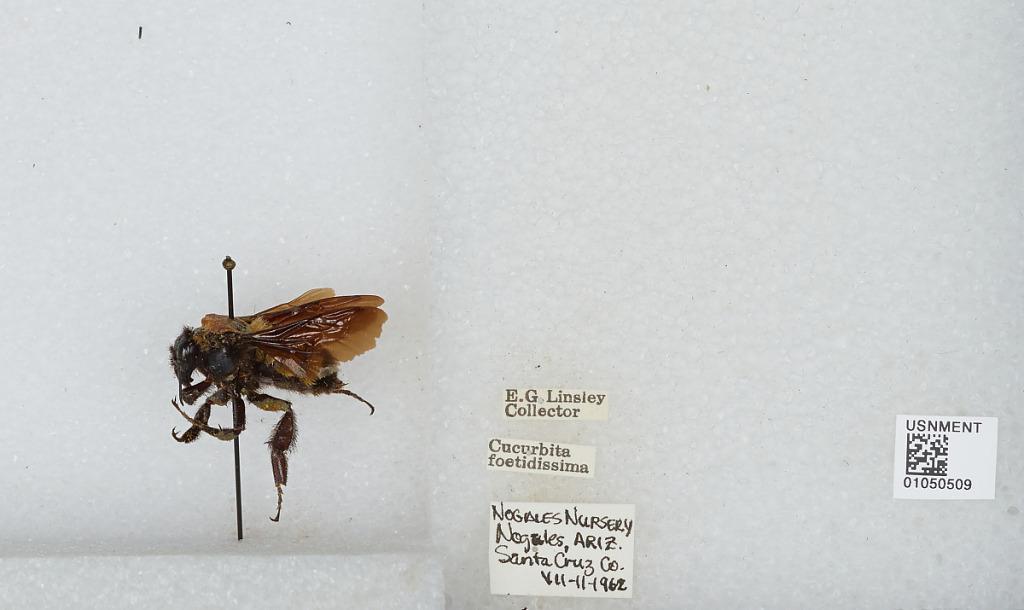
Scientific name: Bombus sp.
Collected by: E. Linsley
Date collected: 1962-7-11
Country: United States
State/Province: Arizona
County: Santa Cruz
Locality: Nogales Nursery
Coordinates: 31.3539, -110.939